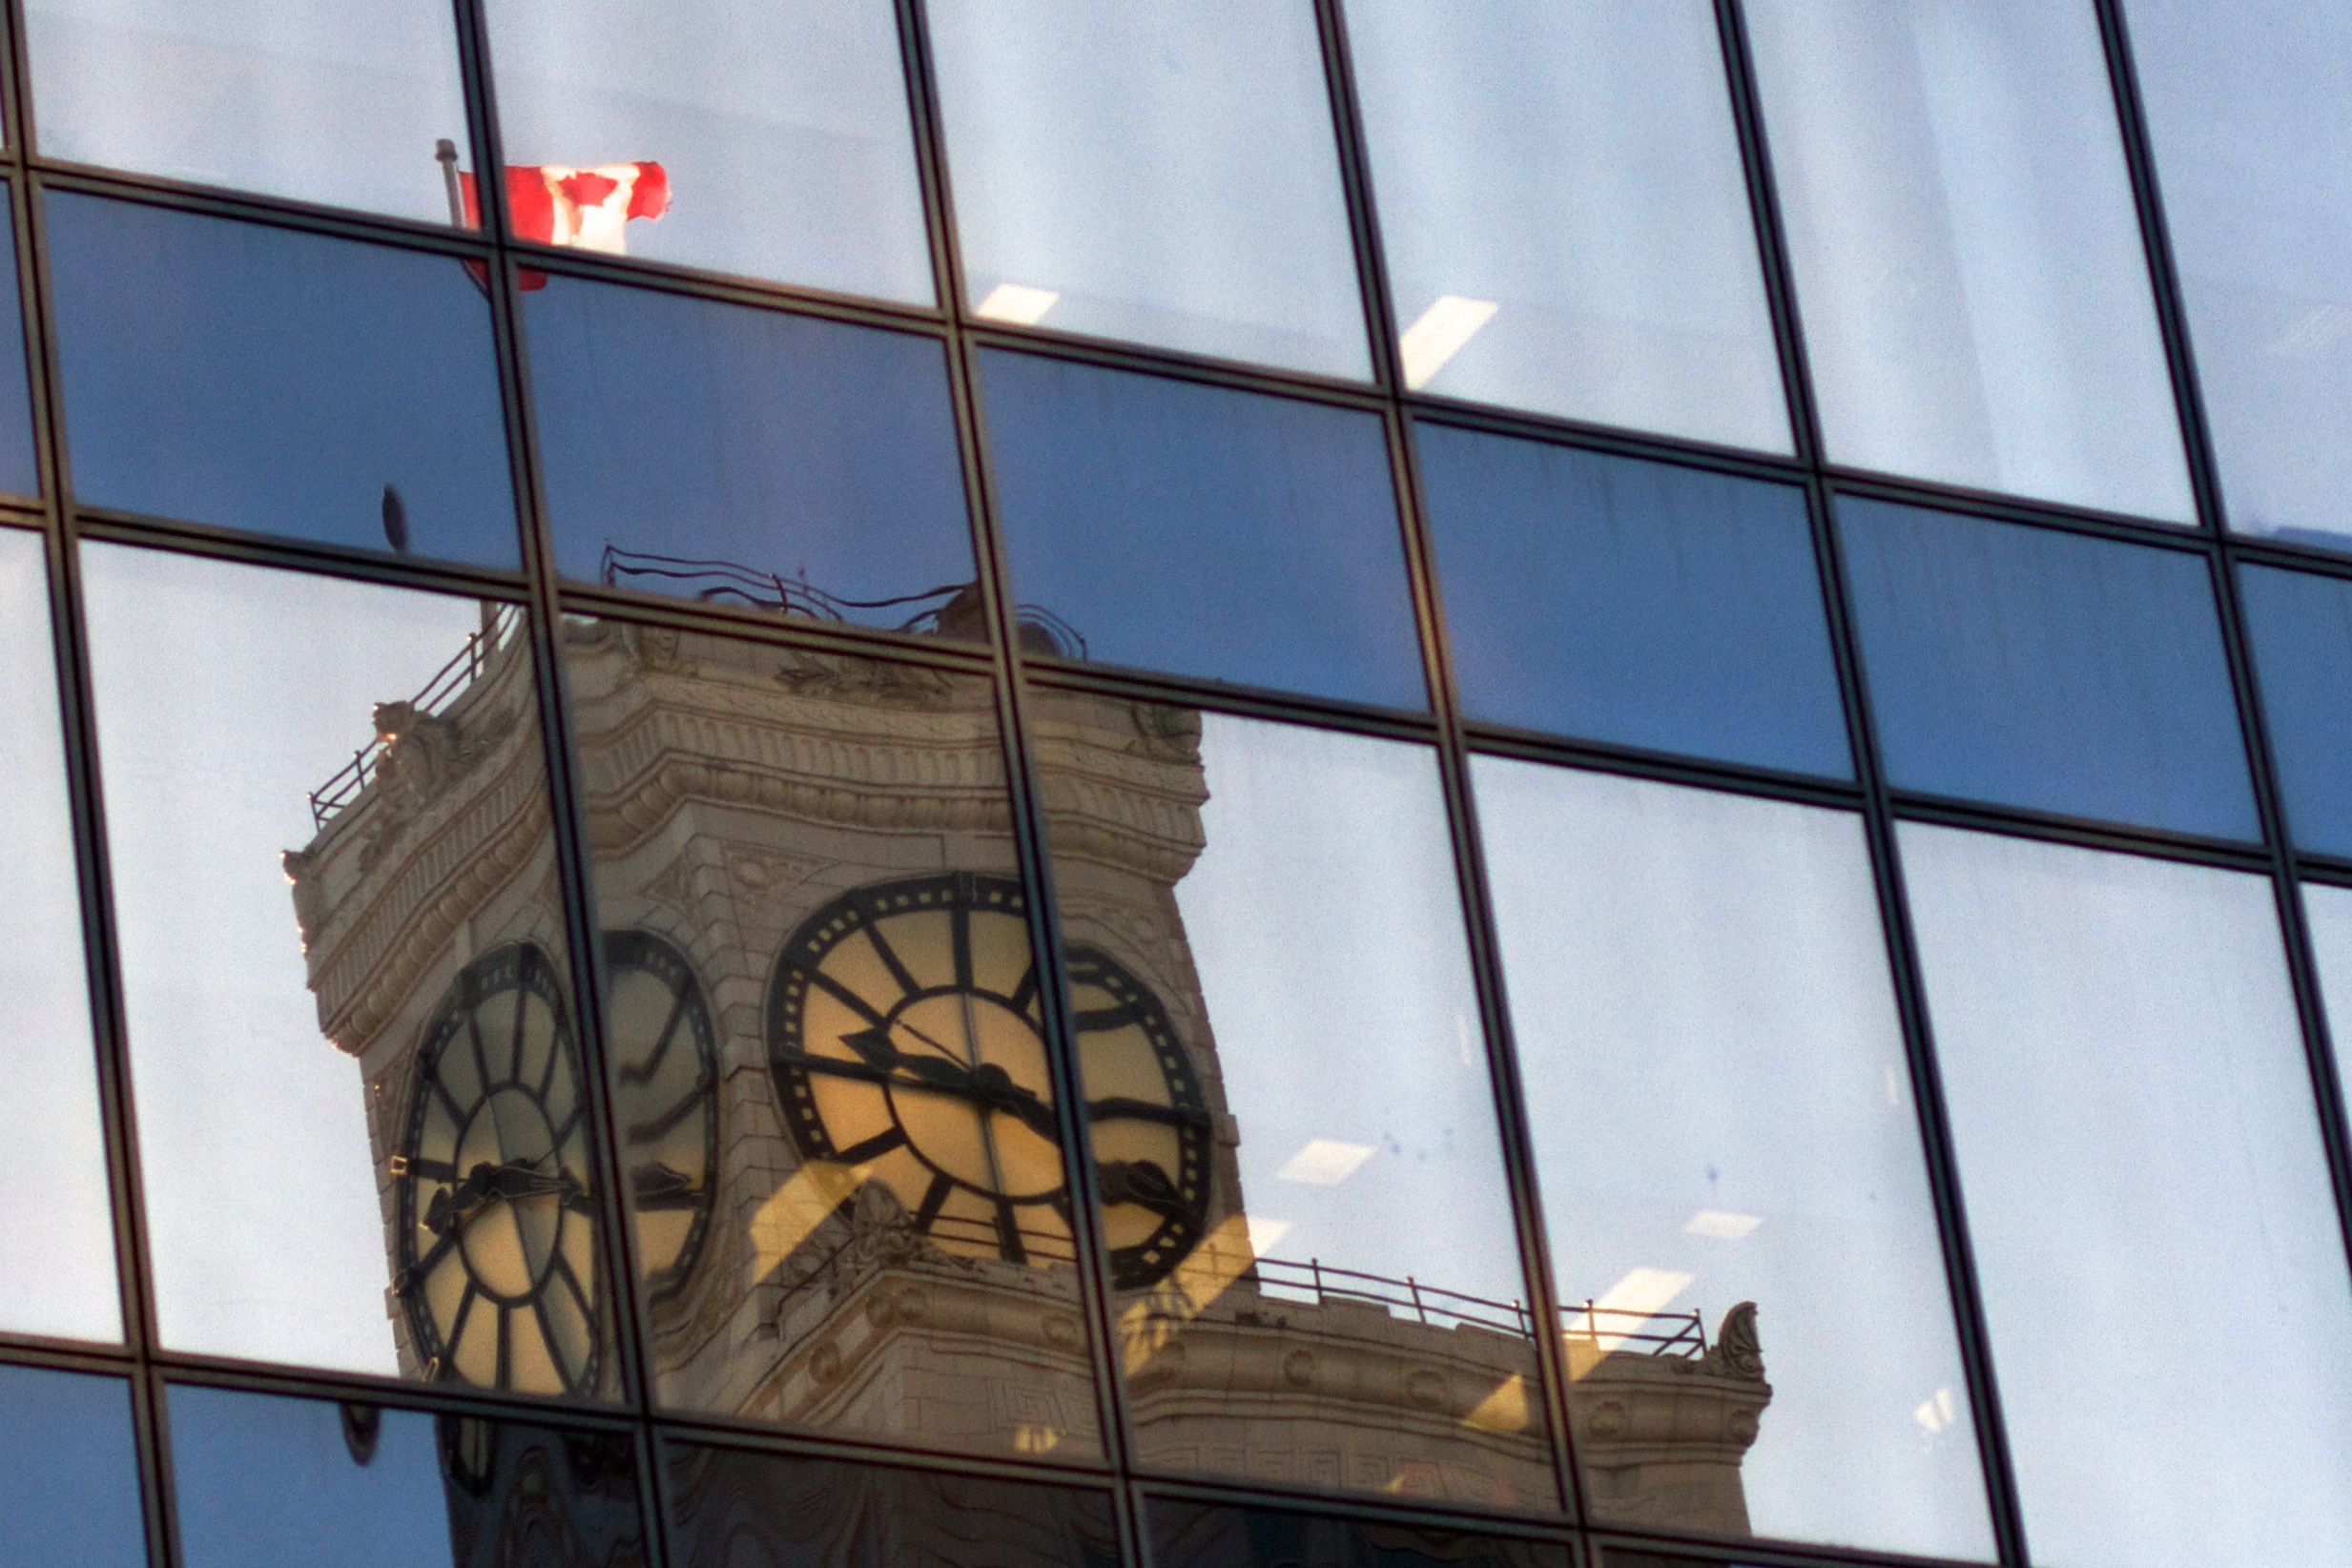
architecture, window, glass, reflection, facade, urban area